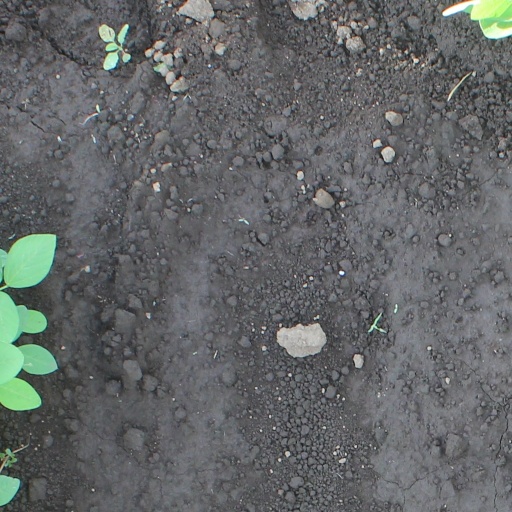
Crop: soybean